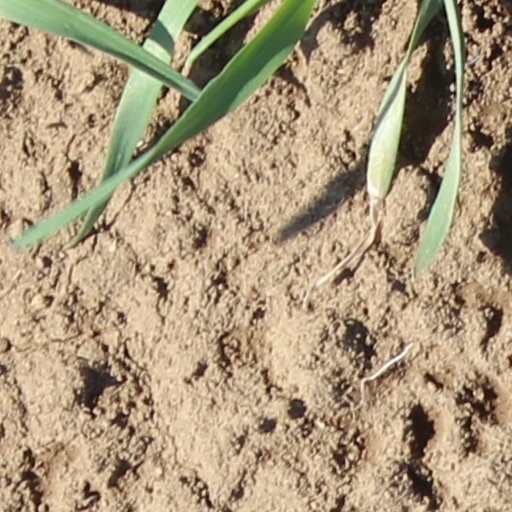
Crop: wheat